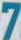
Number: 7